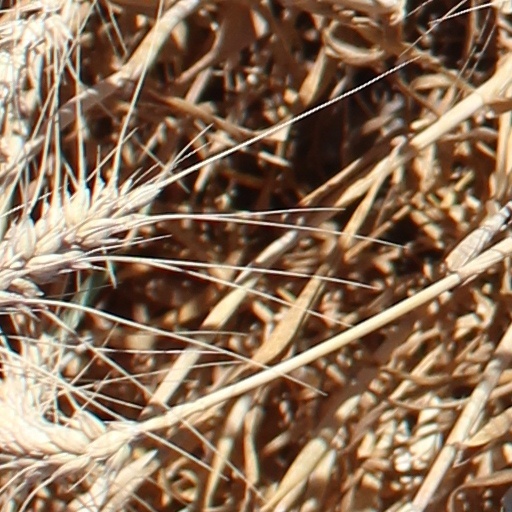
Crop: wheat